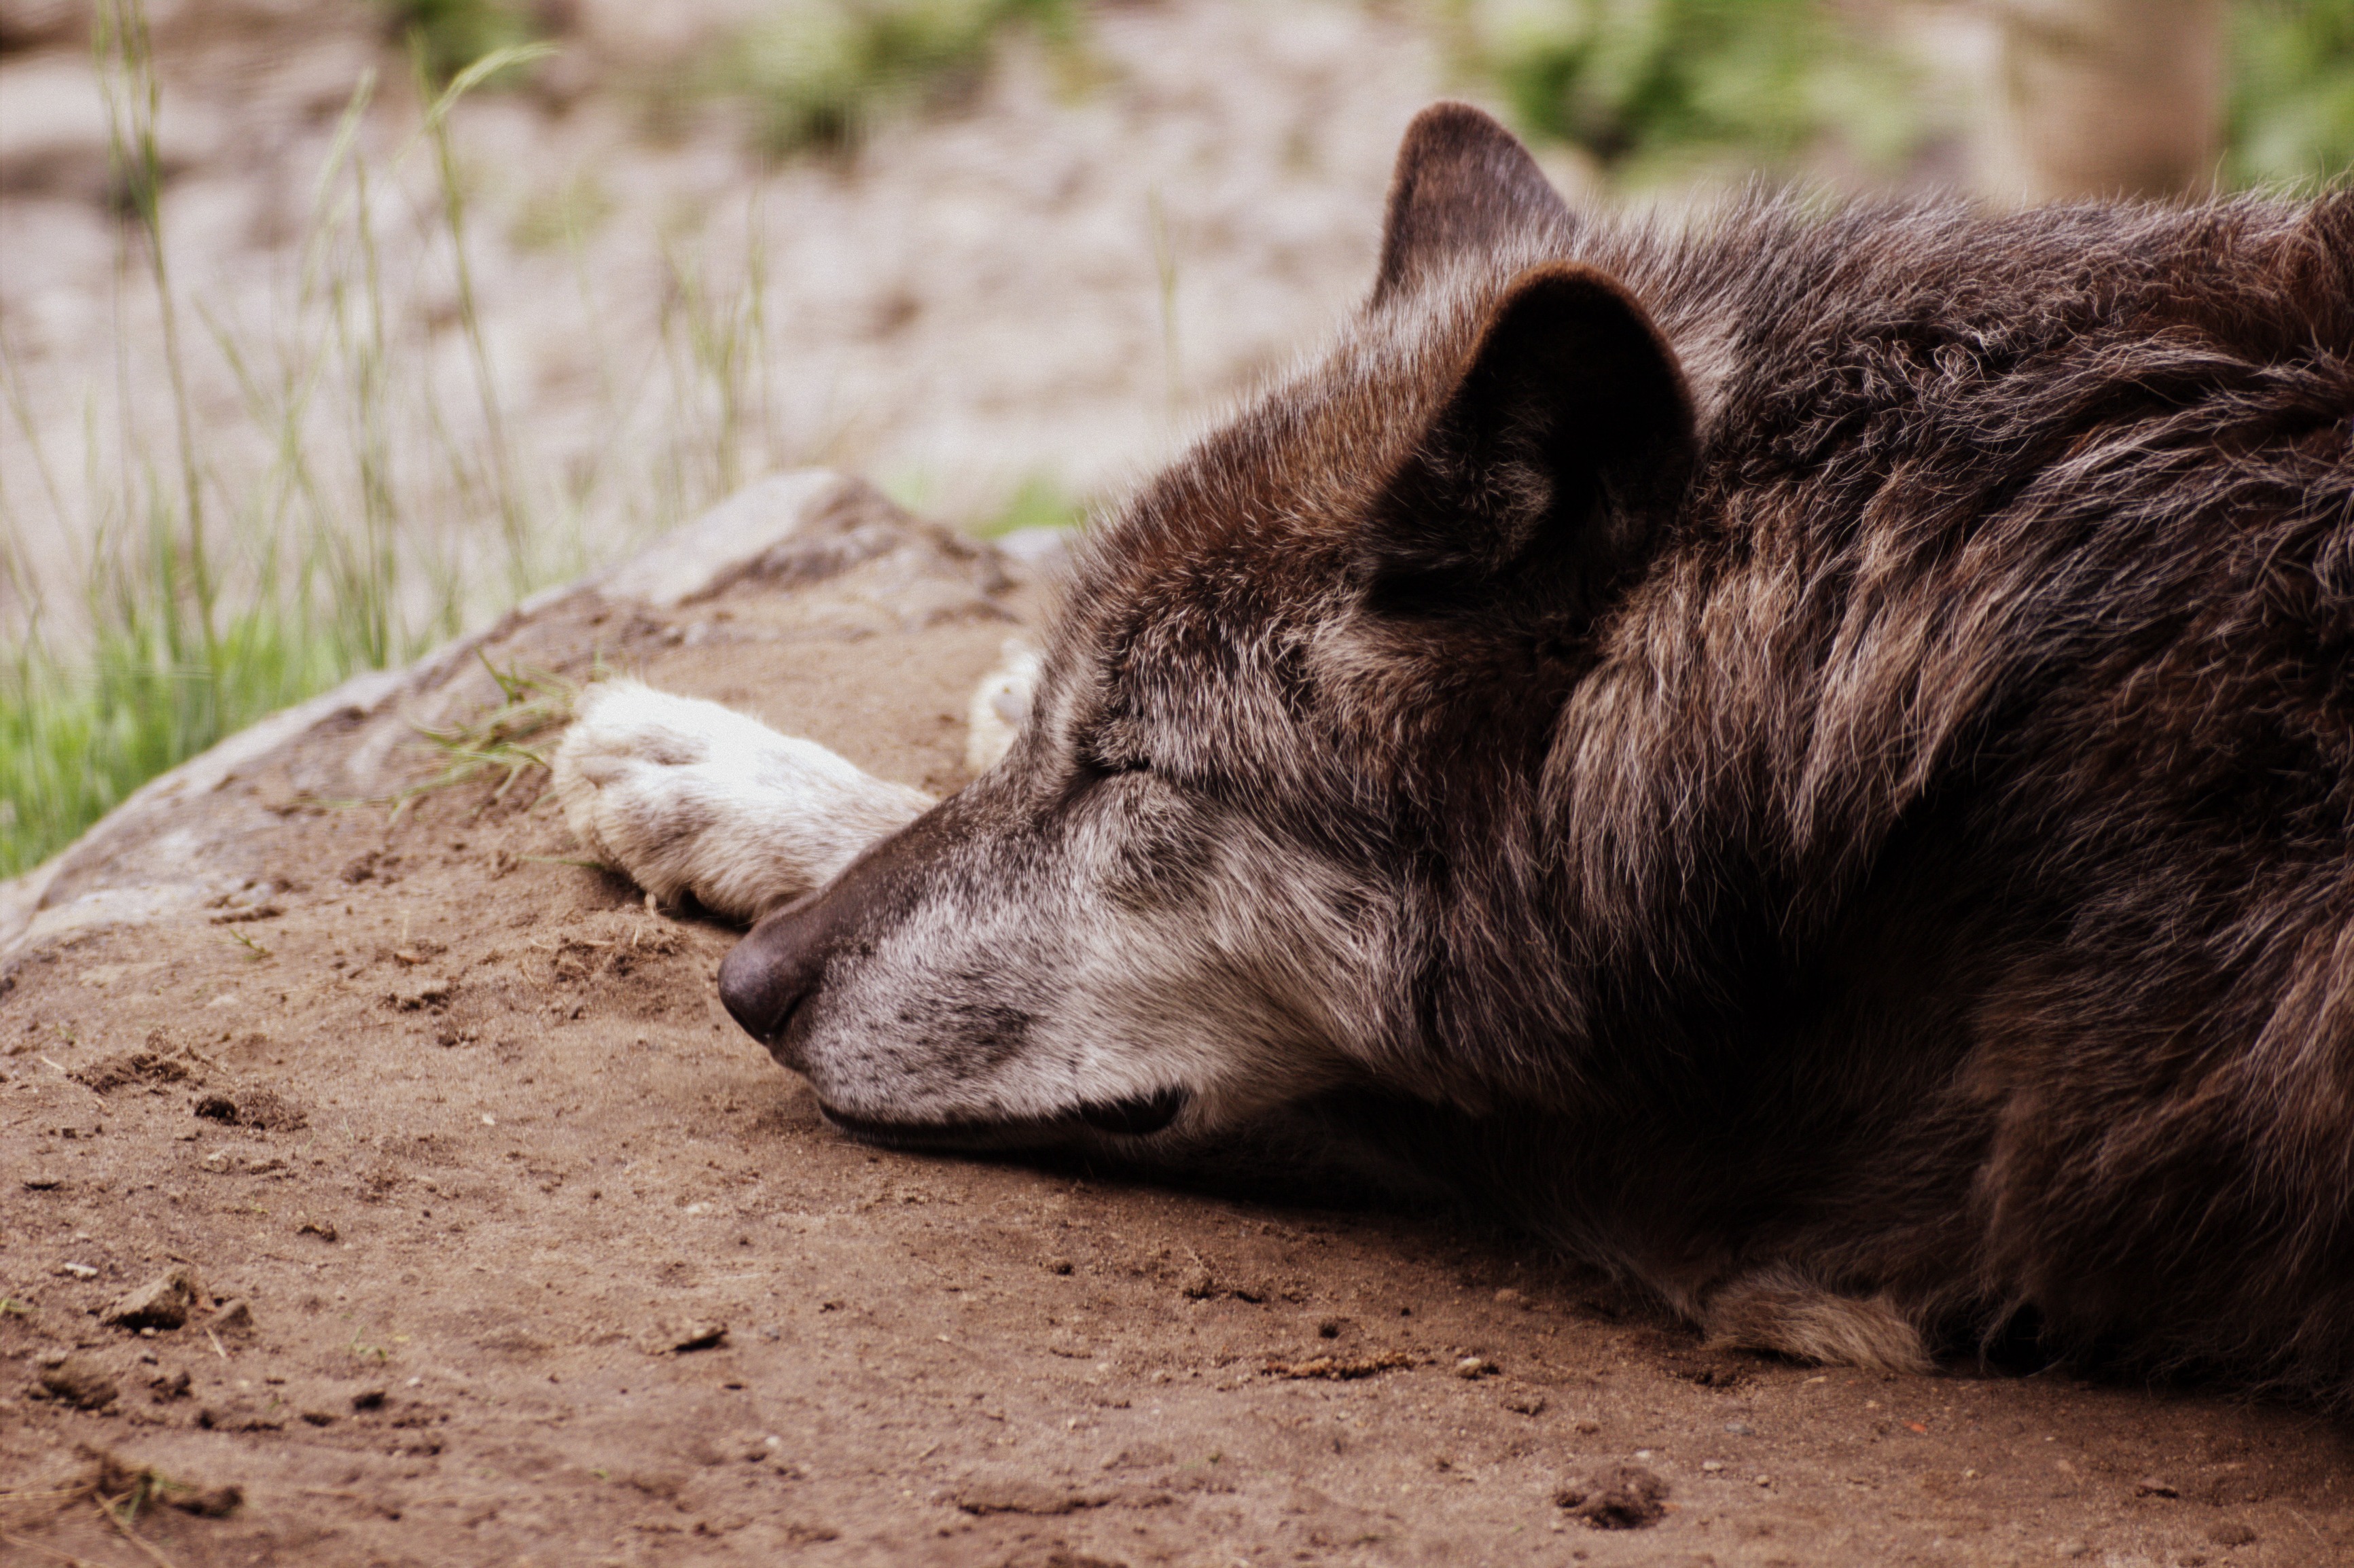
nature, wildlife, zoo, mammal, wolf, fauna, vertebrate, pig, animal world, pig like mammal